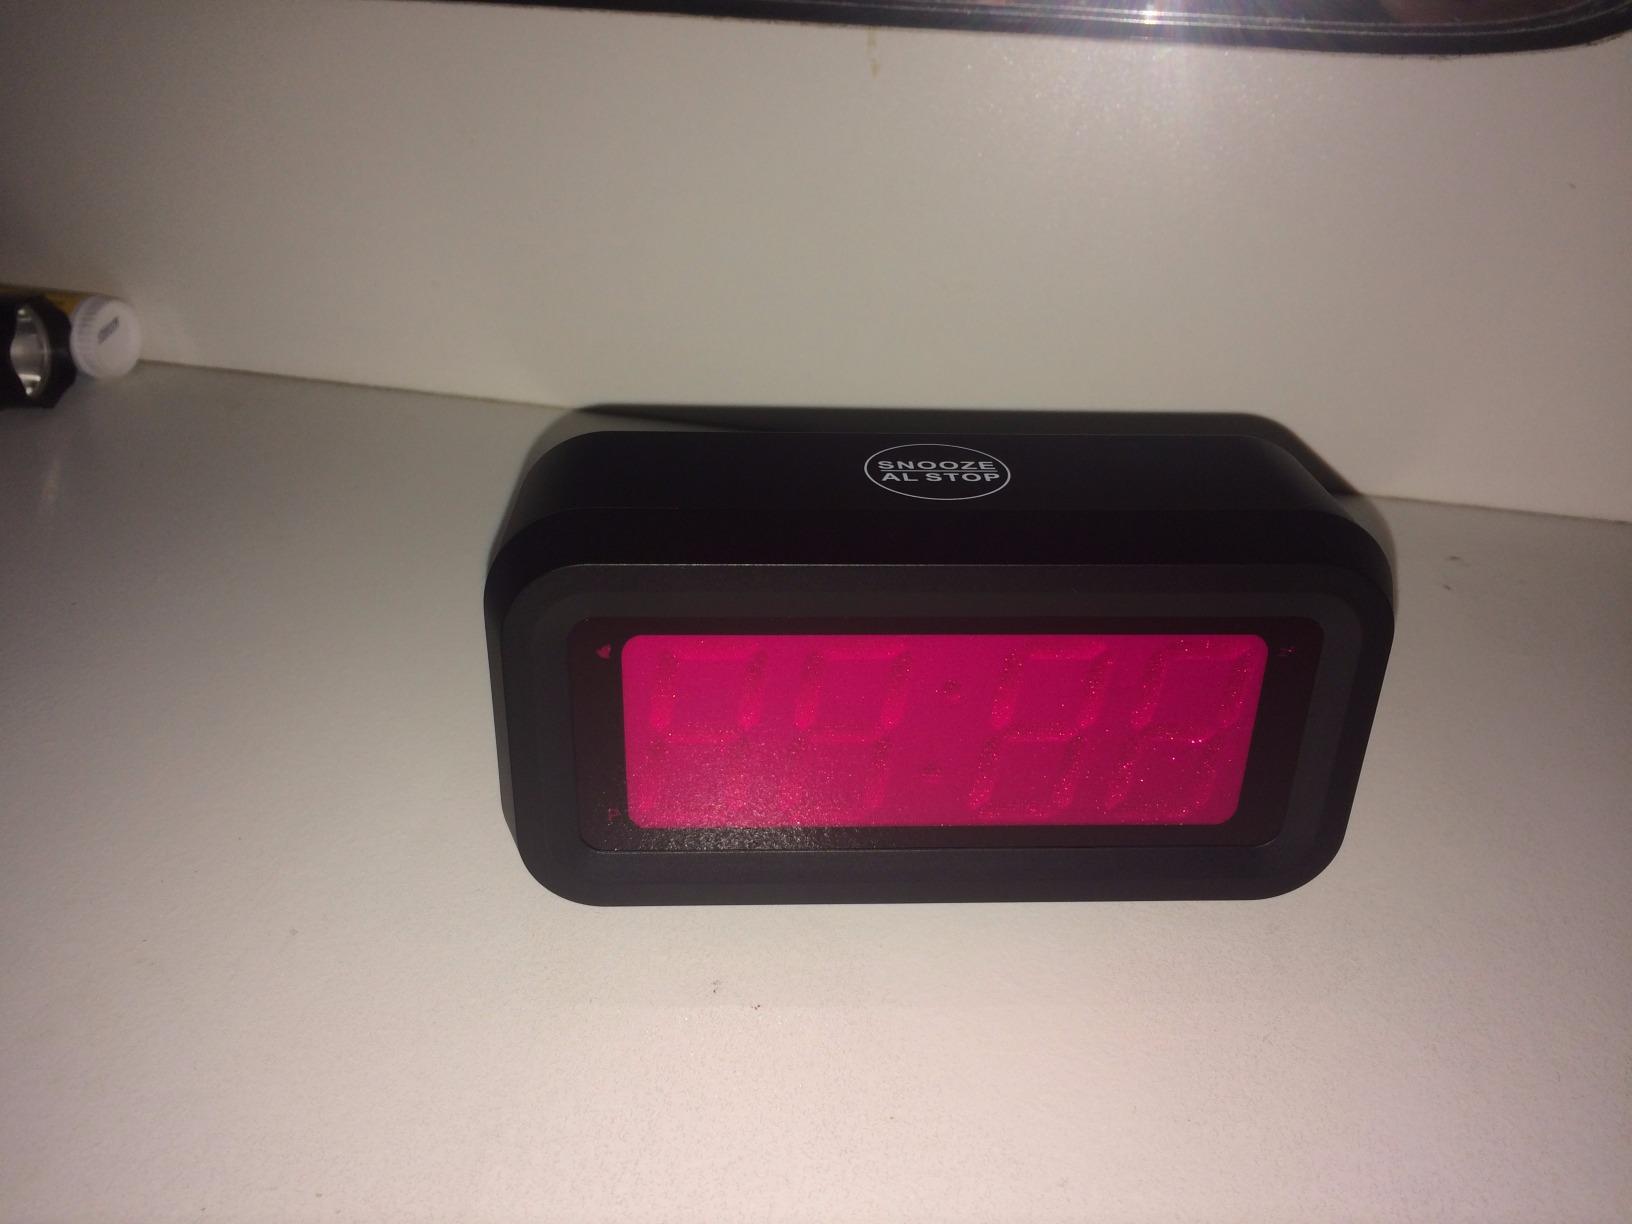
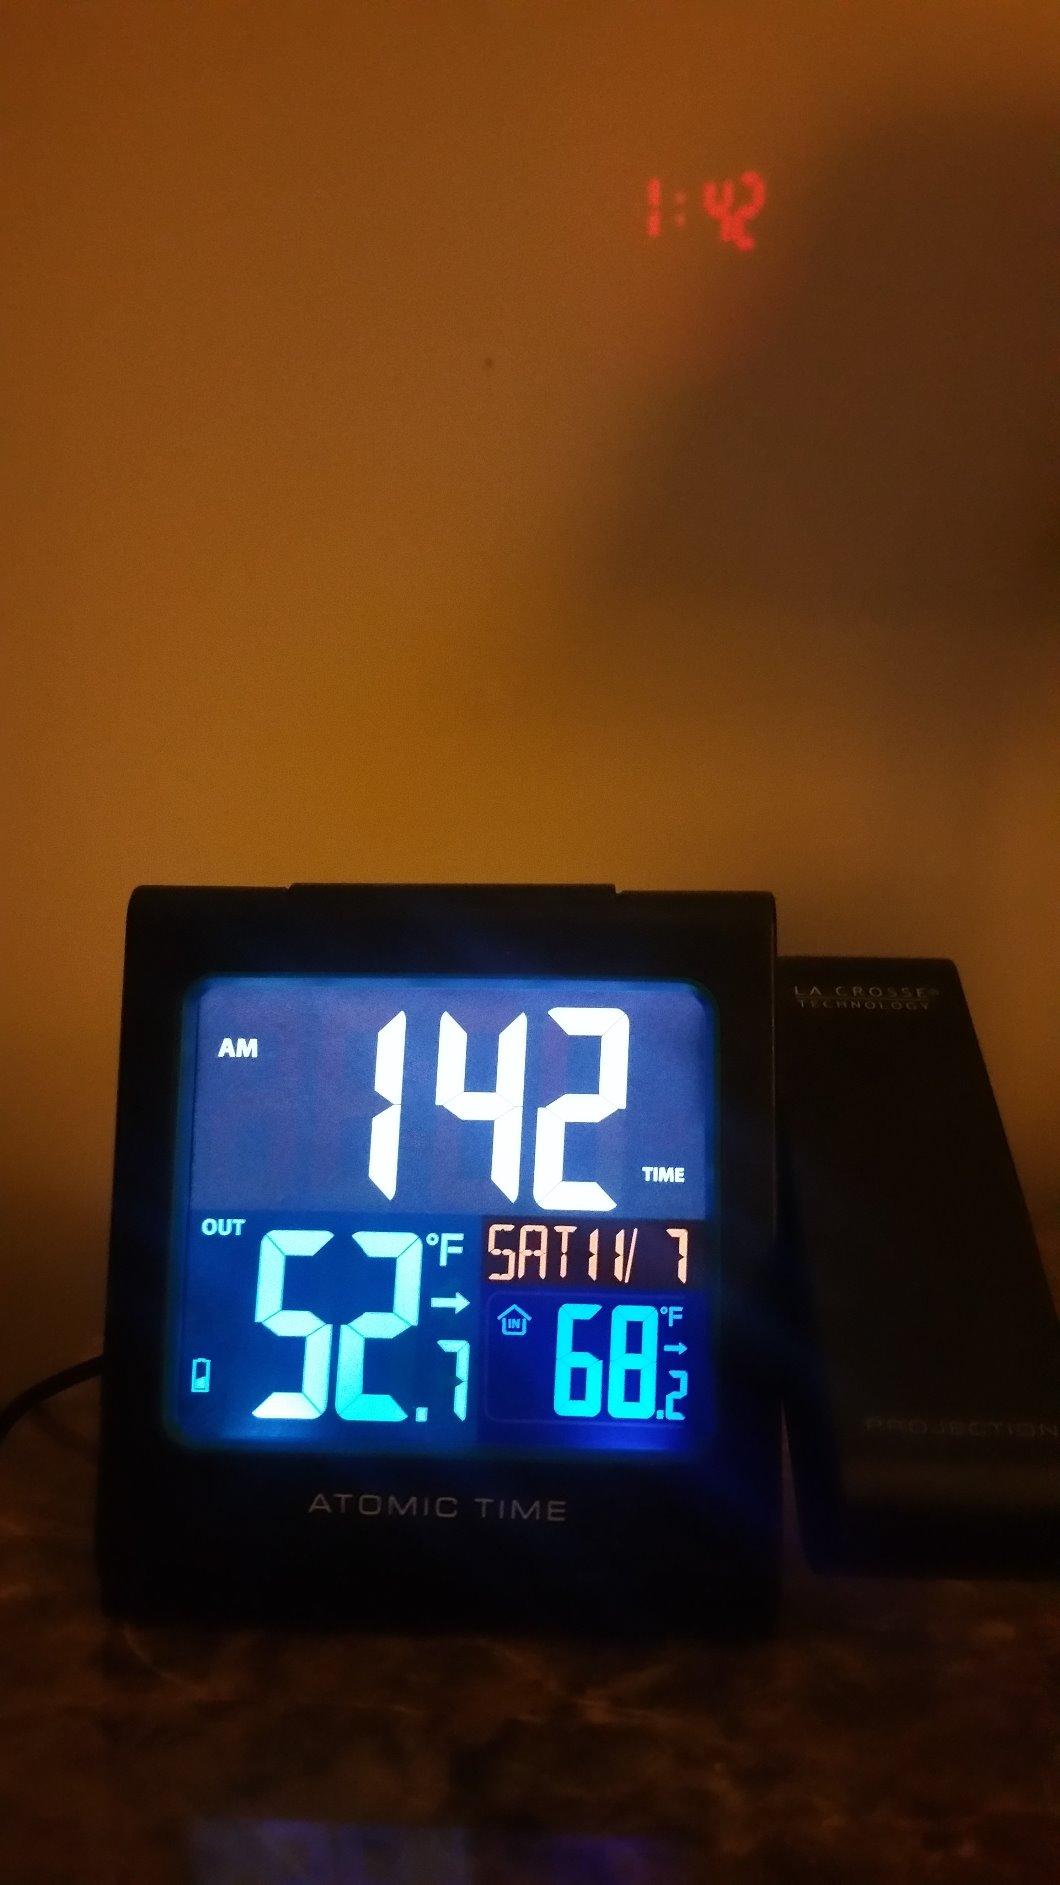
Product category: clock
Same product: no